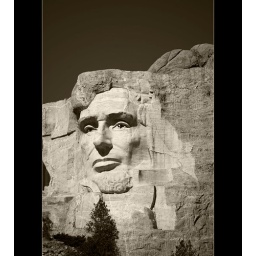
Abraham Lincoln's face as immortalized on this granite mountain in Mount Rushmore Memorial.&lt;b&gt;South DakotaU S A&lt;/b&gt;